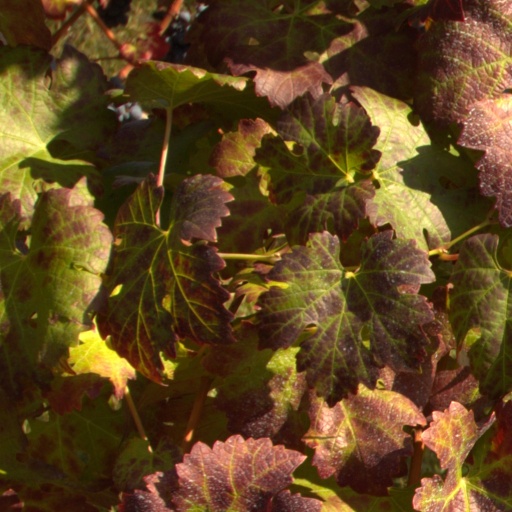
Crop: grape